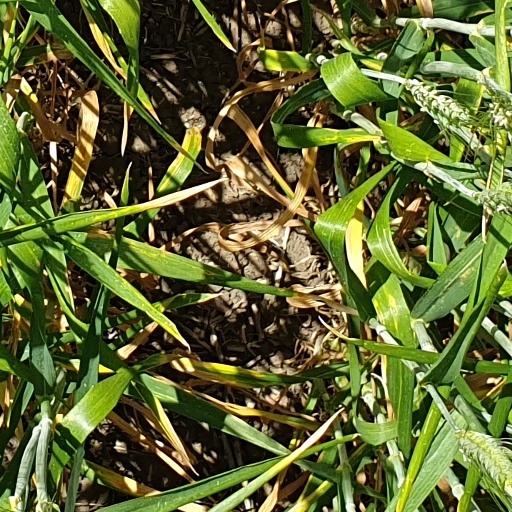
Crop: wheat